White Shirts Society

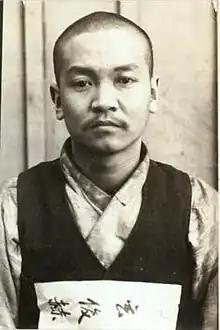
Hyŏn in 1935

On September 3, 1945, the general consensus is that Daedongdan members Paek, Seonu, and Park Jin-yang assassinated Hyŏn Chunhyŏk, the head of committee of the Communist Party of Korea for South Pyongan Province. For the assassination, Paek was wearing the uniform of a left-wing militant group run by Hyŏn. Paek ran up to Hyŏn, shot him, and slipped away.